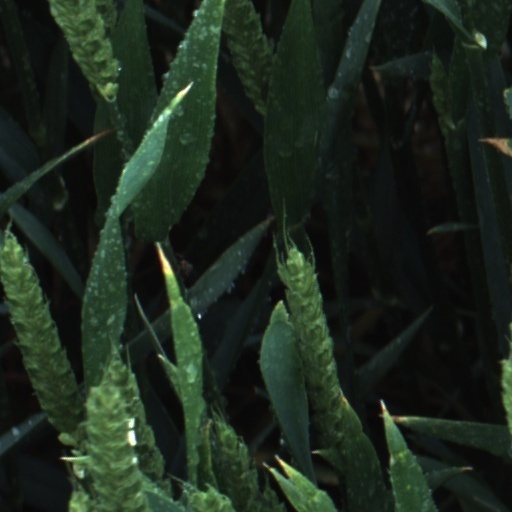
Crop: wheat